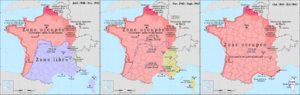
Évolution des zones d'occupation en France durant la seconde guerre mondiale.